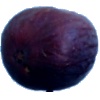
Label: Fig 1